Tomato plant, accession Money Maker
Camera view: horizontal (90 deg, fisheye); turntable rotation: 60 degrees
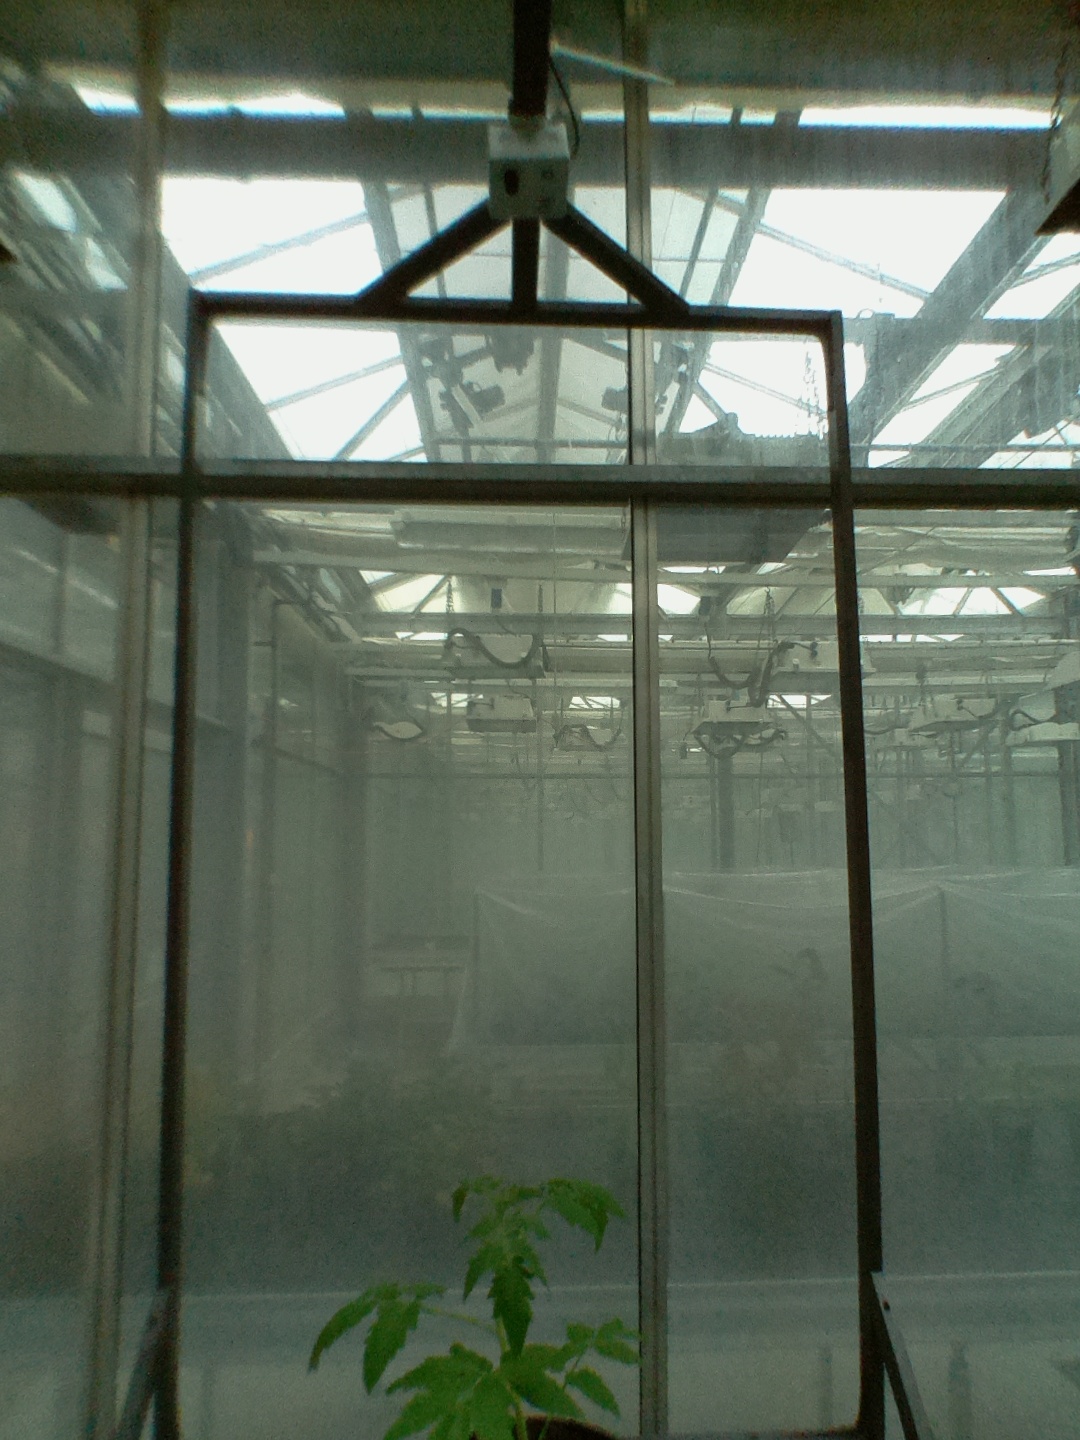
BBCH growth stage 13: 6 of true leaves visible